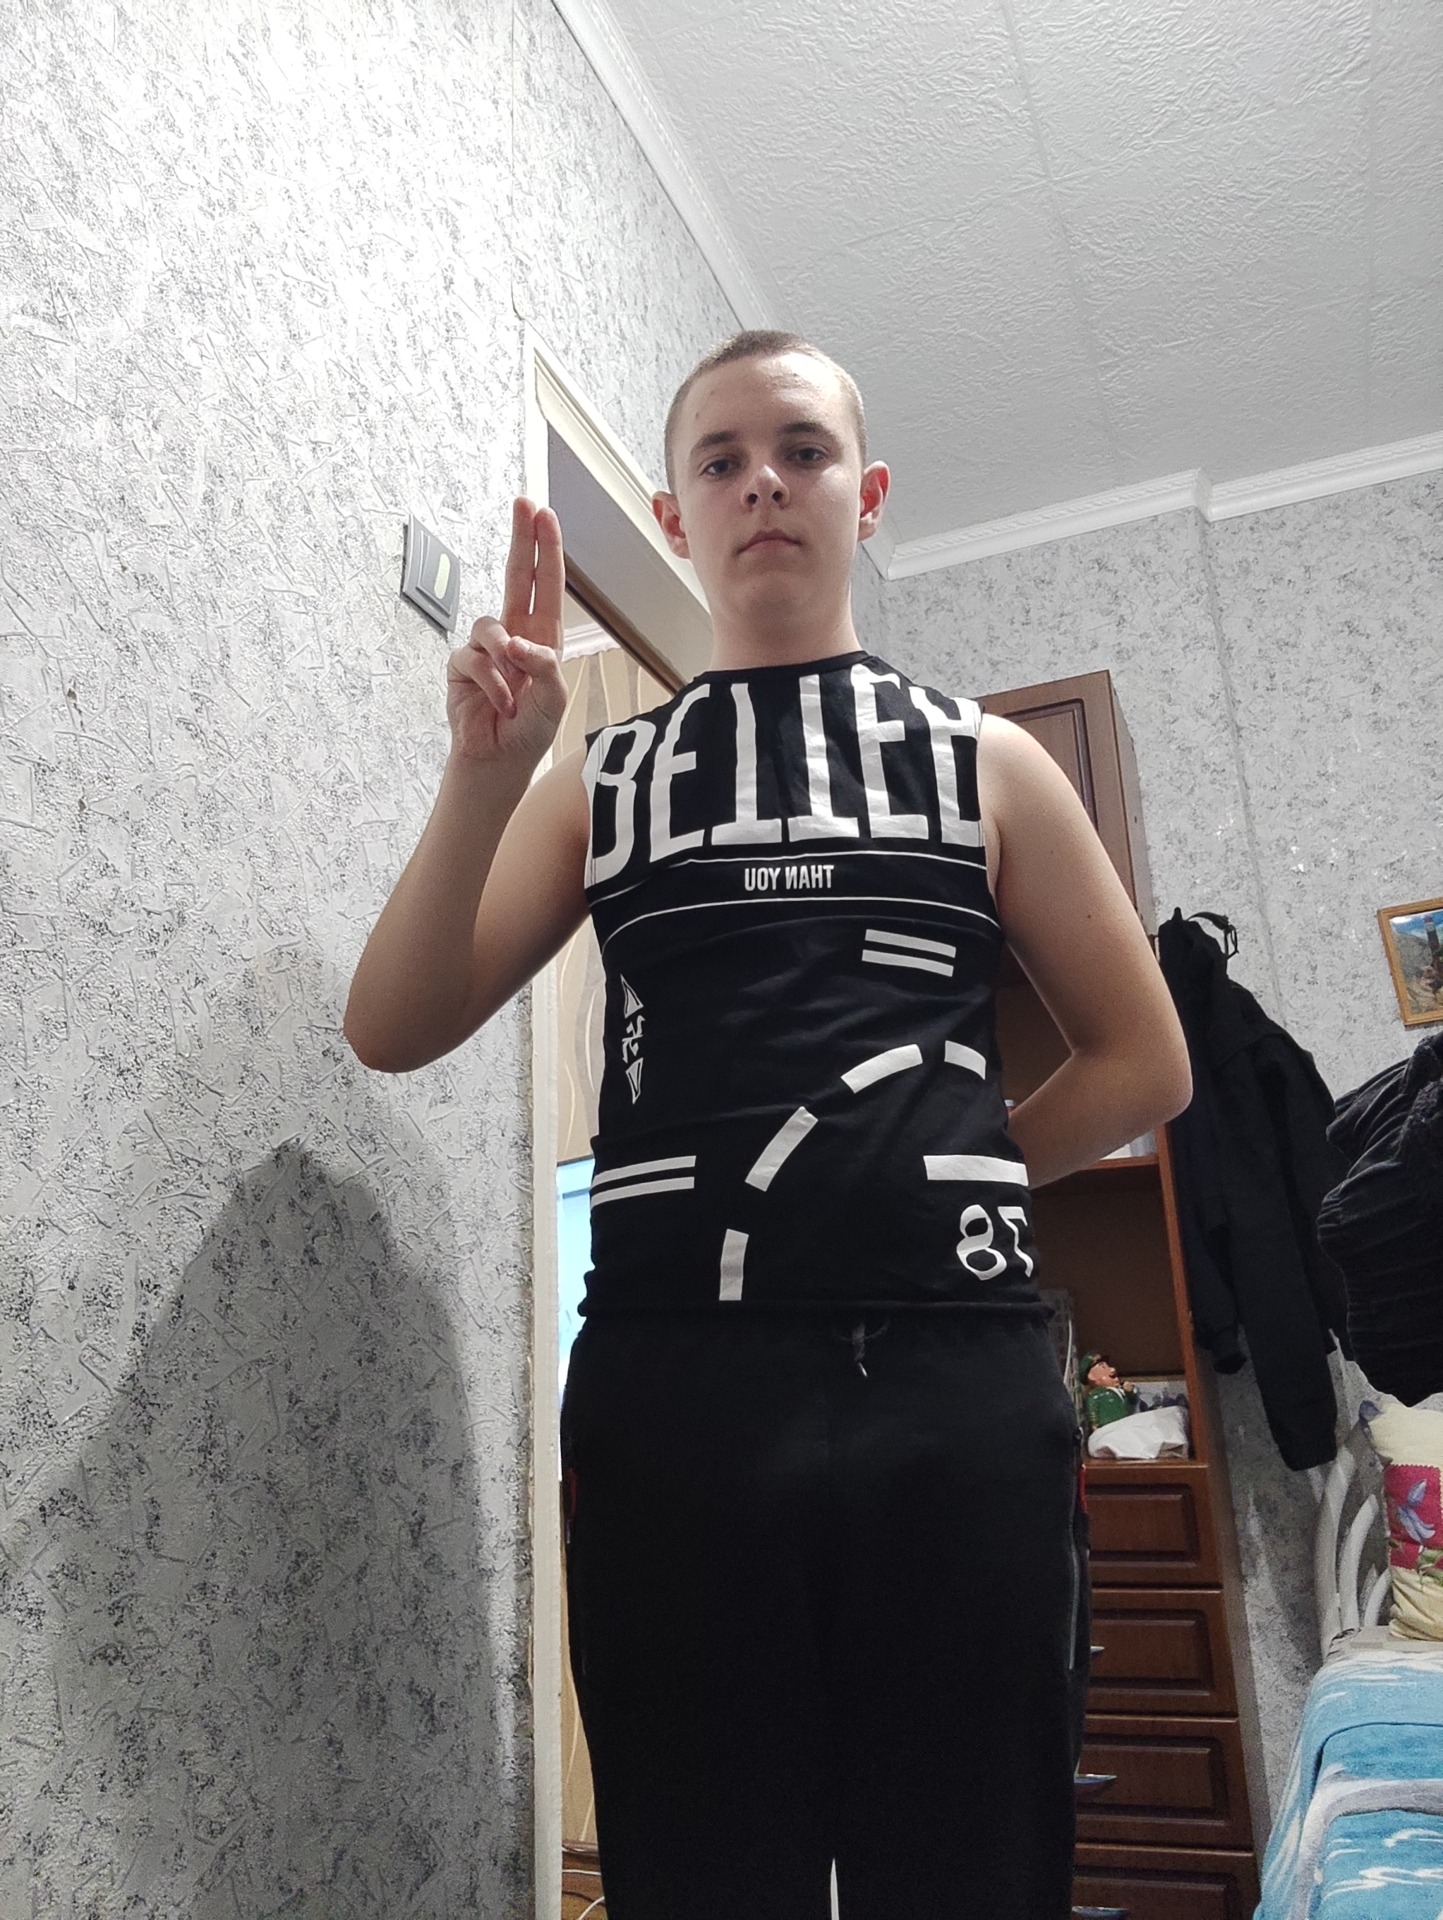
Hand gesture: two_up